FOCSA Building

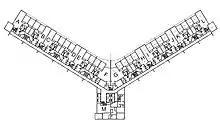
FOCSA Building Typical Floor Plan.

The building rises to a height of above its footings; bearing walls separate the apartments and in turn support the reinforced concrete slabs at each level. The bearing walls are solid and have no openings except at the basement and lobby floors to facilitate access between rooms. There is an additional concrete mass at the center of the Y, (apartments F and G), to increase resistance to lateral forces. The walls extend through the rear wall to support the corridors. The wall and slab structural system form a three-dimensional lattice resisting horizontal forces. A high strength concrete mix from to . was used. The tower and corridors show prefabricated panels on the exterior. Reinforced concrete columns support the podium and the stories below. The residential block, the 'Y,' is supported by 13 walls. There are coral tiles on the ground floor.